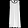
Label: Dress